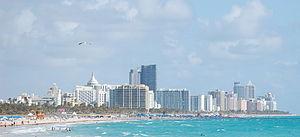
Les plages de Miami de la presqu'île de Miami Beach en Floride, longent sur plusieurs dizaines de km les grands boulevards Collins Avenue ou Ocean Drive, de North Beach, Mid-Beach, et South Beach, faces à l'océan Atlantique.